Erik Niva

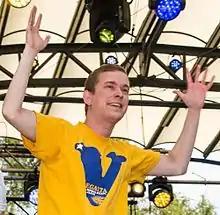
Niva celebrating the Sweden U21 team in Kungsträdgården (2015)

Erik Magnus Niva (born 28 November 1978) is a Swedish football journalist for "Sportbladet". He also is a studio expert for Viasat Fotboll.